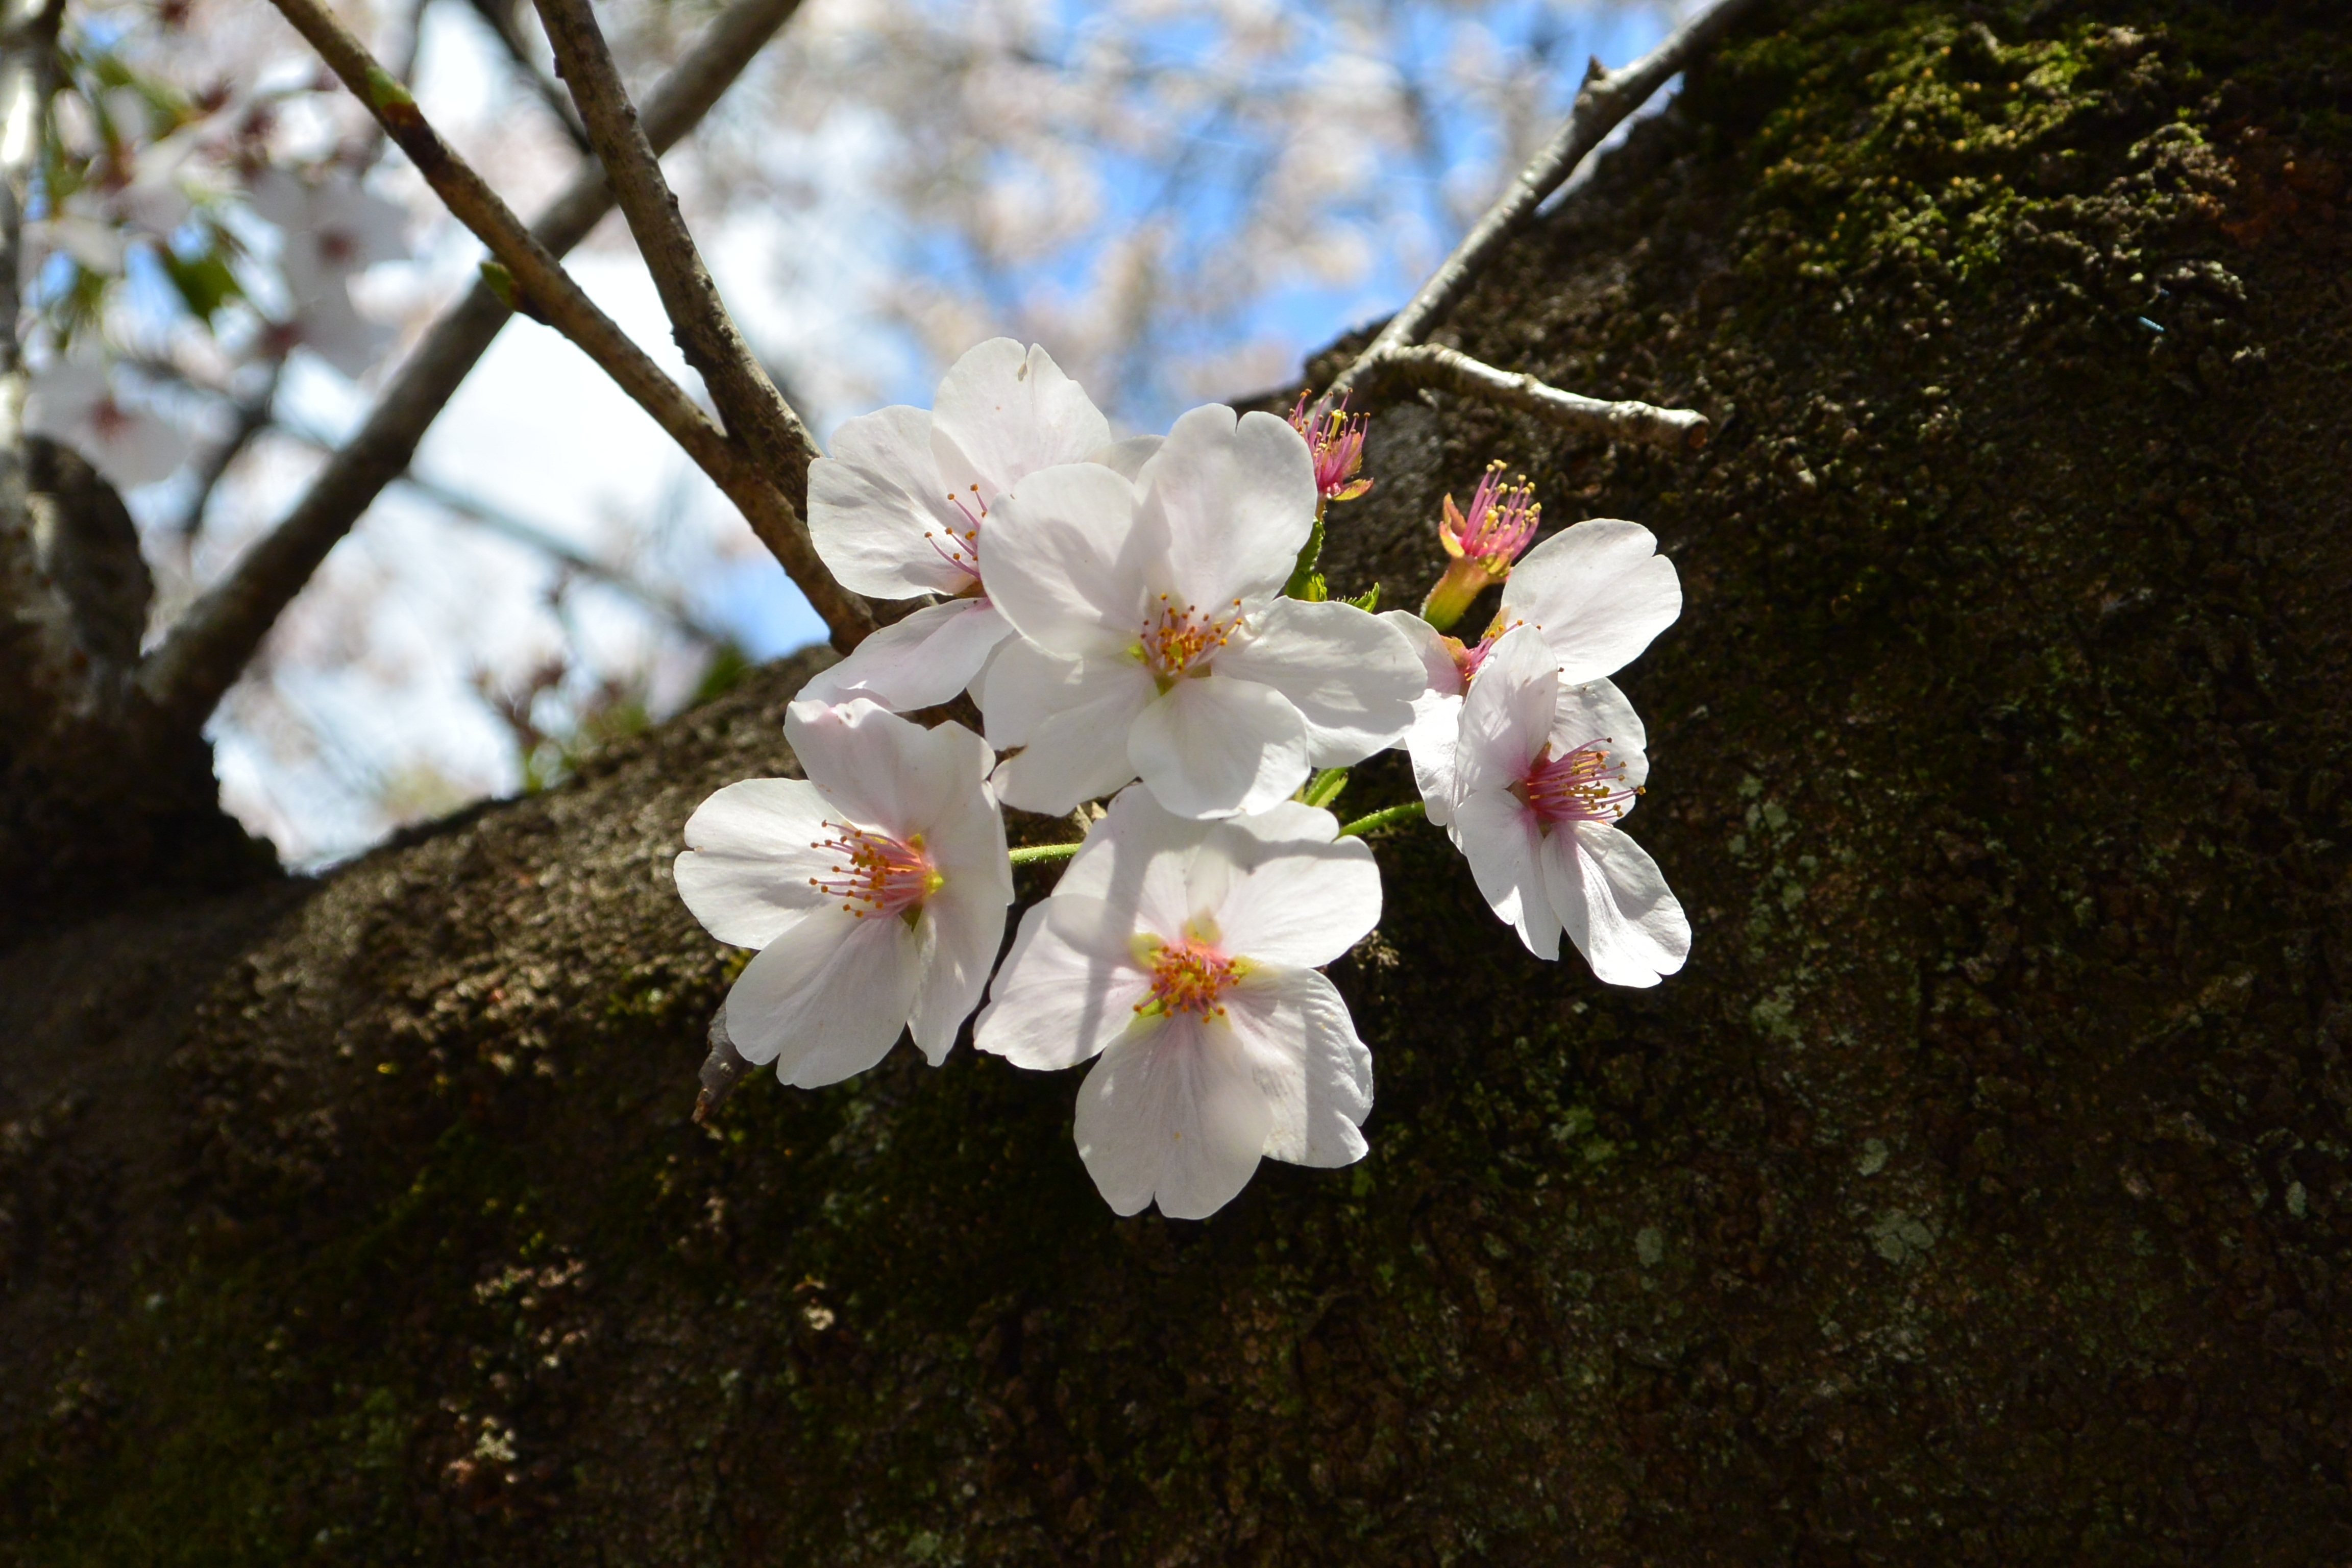
landscape, nature, branch, blossom, plant, sunlight, leaf, flower, petal, spring, botany, flora, cherry blossom, wildflower, flowers, cherry, macro photography, flowering plant, land plant